Hamilton Street Railway

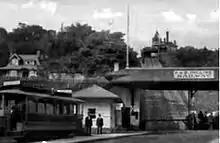
Streetcars of the Hamilton Street Railway could exchange passengers with a funicular up Hamilton Mountain.

On March 29, 1873, the HSR was established after Ontario passed "An Act to incorporate "The Hamilton Street Railway Company."" It was owned by Lyman Moore and operated as a private business under a city franchise. In 1899, HSR was bought out by the Hamilton Cataract, Power, Light and Traction Company, later known as Dominion Power and Transmission Company. In April 1930, HSR was acquired by Ontario Hydro. Provincial ownership ended in 1946 when HSR became a subsidiary of Canada Coach Lines. Through a corporate reorganization in 1954, CCL became a subsidiary of HSR. HSR and CCL were purchased by the city of Hamilton in 1960. CCL was sold to Trentway-Wagar in 1993. In 1977, the Hamilton-Wentworth Region assumed ownership of HSR. In 2001, regional amalgamation placed ownership back with the city of Hamilton.